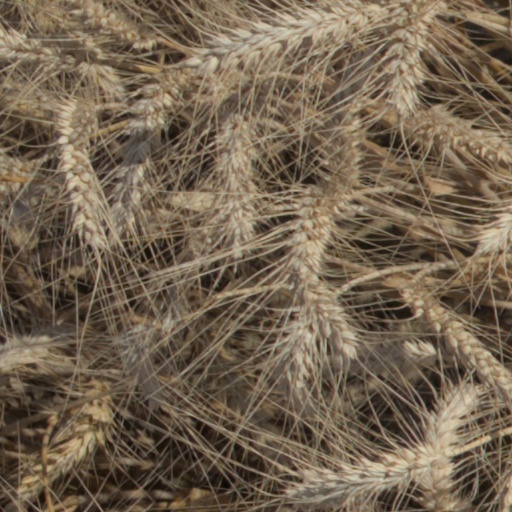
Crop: wheat